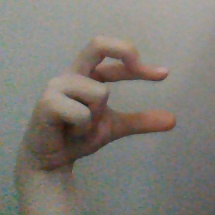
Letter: thal